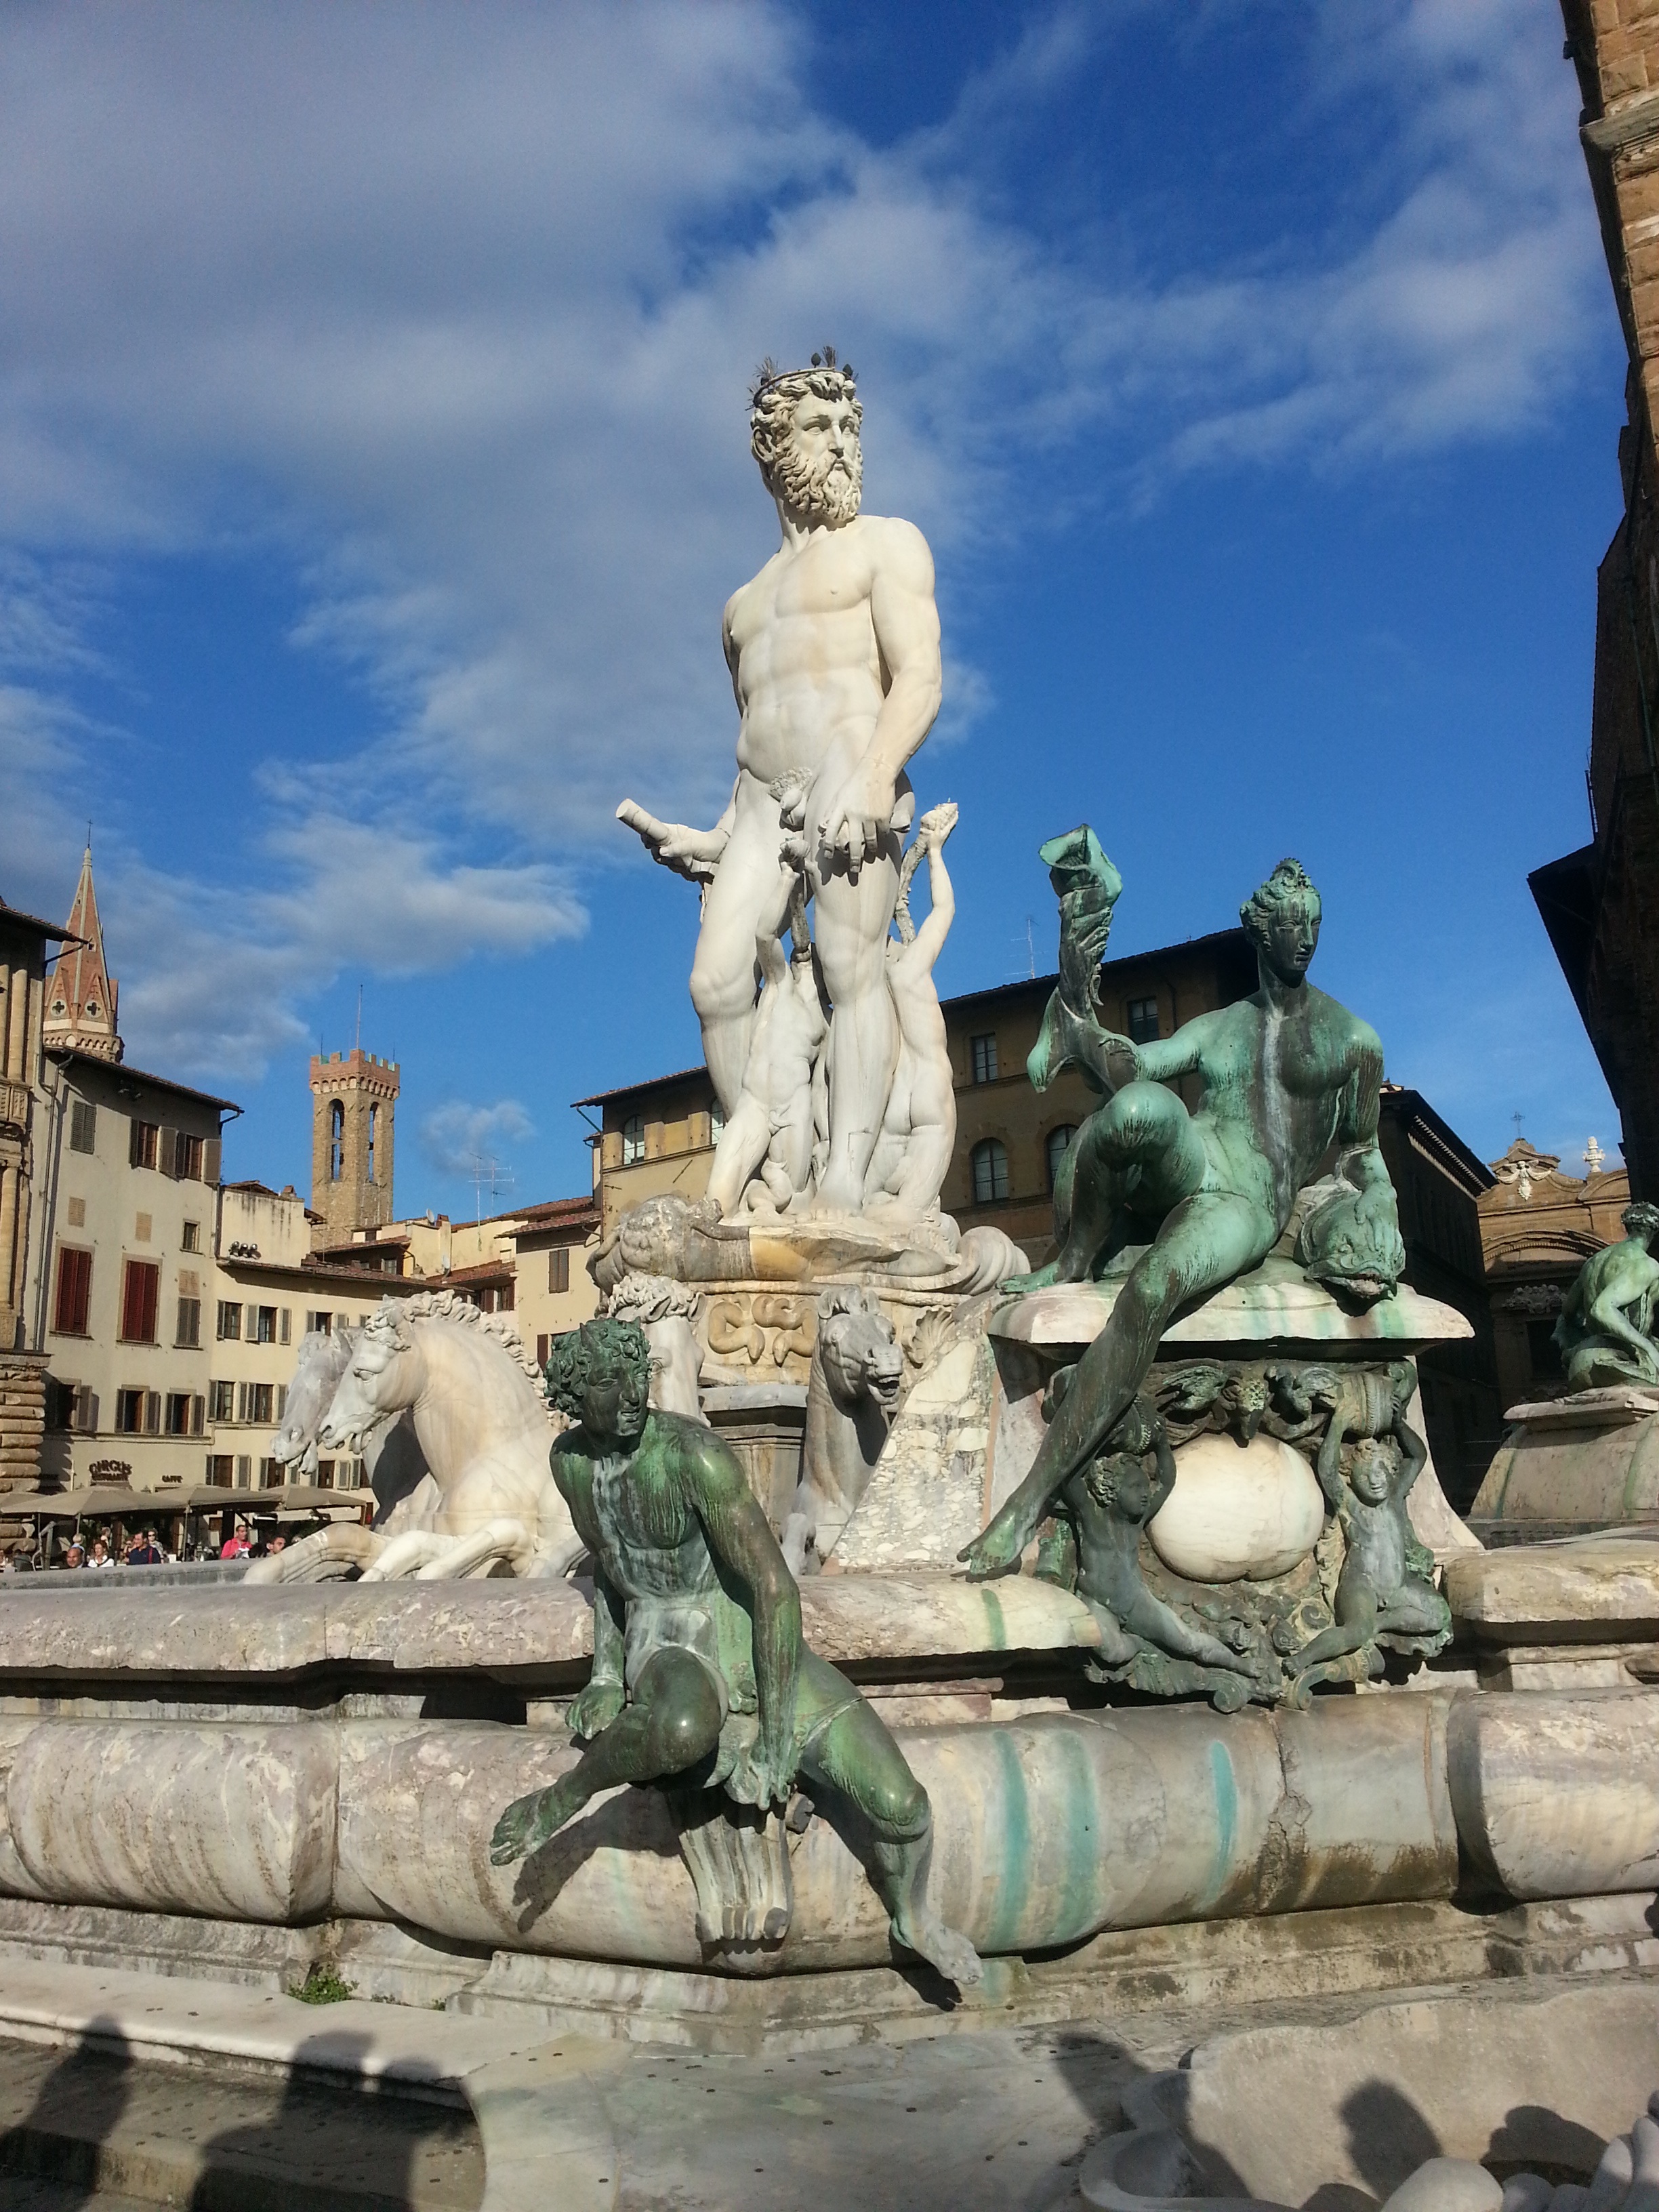
sky, city, monument, travel, statue, landmark, blue, sculpture, art, temple, holidays, fountain, florence, water feature, ancient history, human settlement